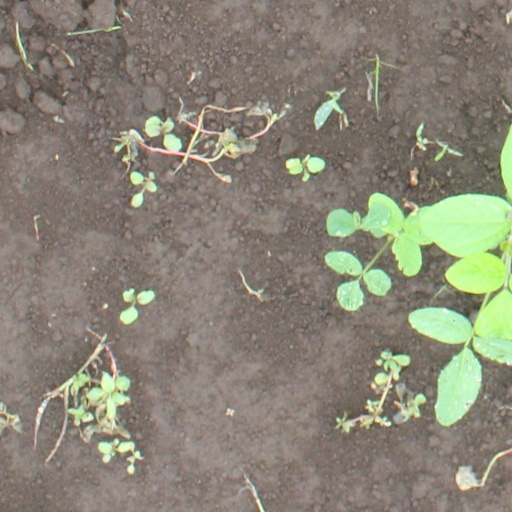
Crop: soybean